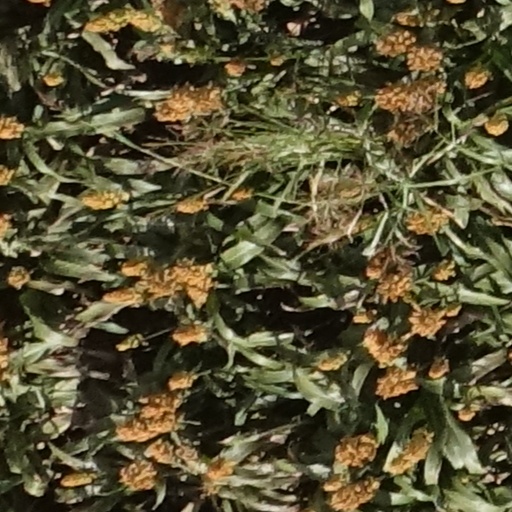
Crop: sorghum